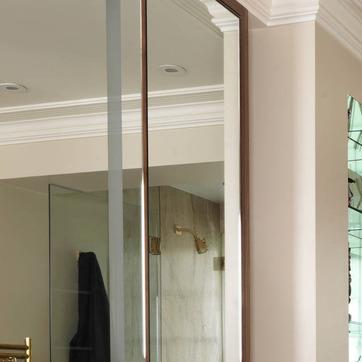
Material: mirror